History of military logistics

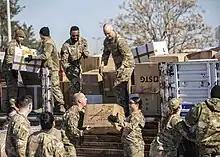
Humanitarian response to the 2023 Turkey–Syria earthquake

Between September and November 1944, the American forces in the European Theater of Operations (ETO) were beset by severe difficulties with port discharge capacity and inland transportation infrastructure that only eased with the opening of the port of Antwerp in November. The Germans strongly defended the ports and destroyed their facilities. The shipping crisis in Europe escalated into a global one. The Allied merchant fleet was still growing at a rate of per month, but the number of ships available for loading at US ports was shrinking due to the retention of vessels by the theatres. This represented of shipping, which was about 30 percent of the total Allied-controlled tonnage. When ships failed to return from overseas on time, supplies piled up at the ports, depots and railway sidings in the United States.